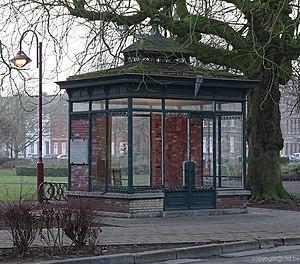
Ancienne aubette du tramway, place Crombez à Tournai devant la gare.
Le tramway de Tournai a fonctionné dans la ville de Tournai située dans la province de Hainaut en Belgique entre le 14 mars 1901 et le 8 août 1954.